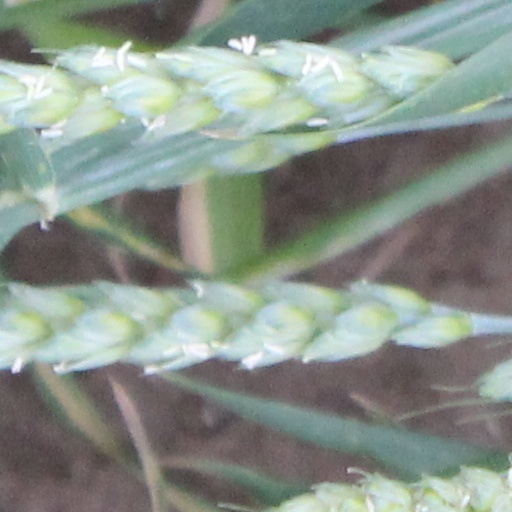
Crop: wheat